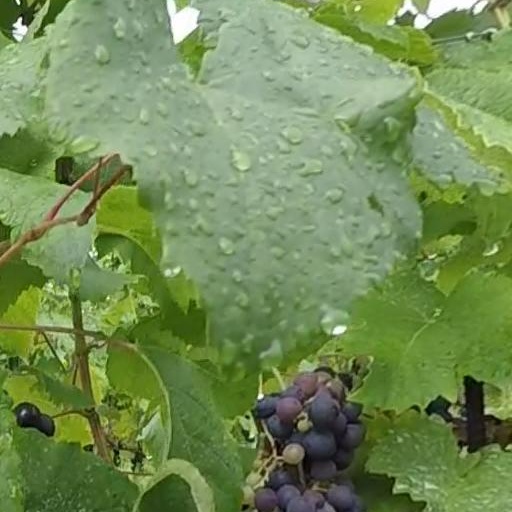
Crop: grape